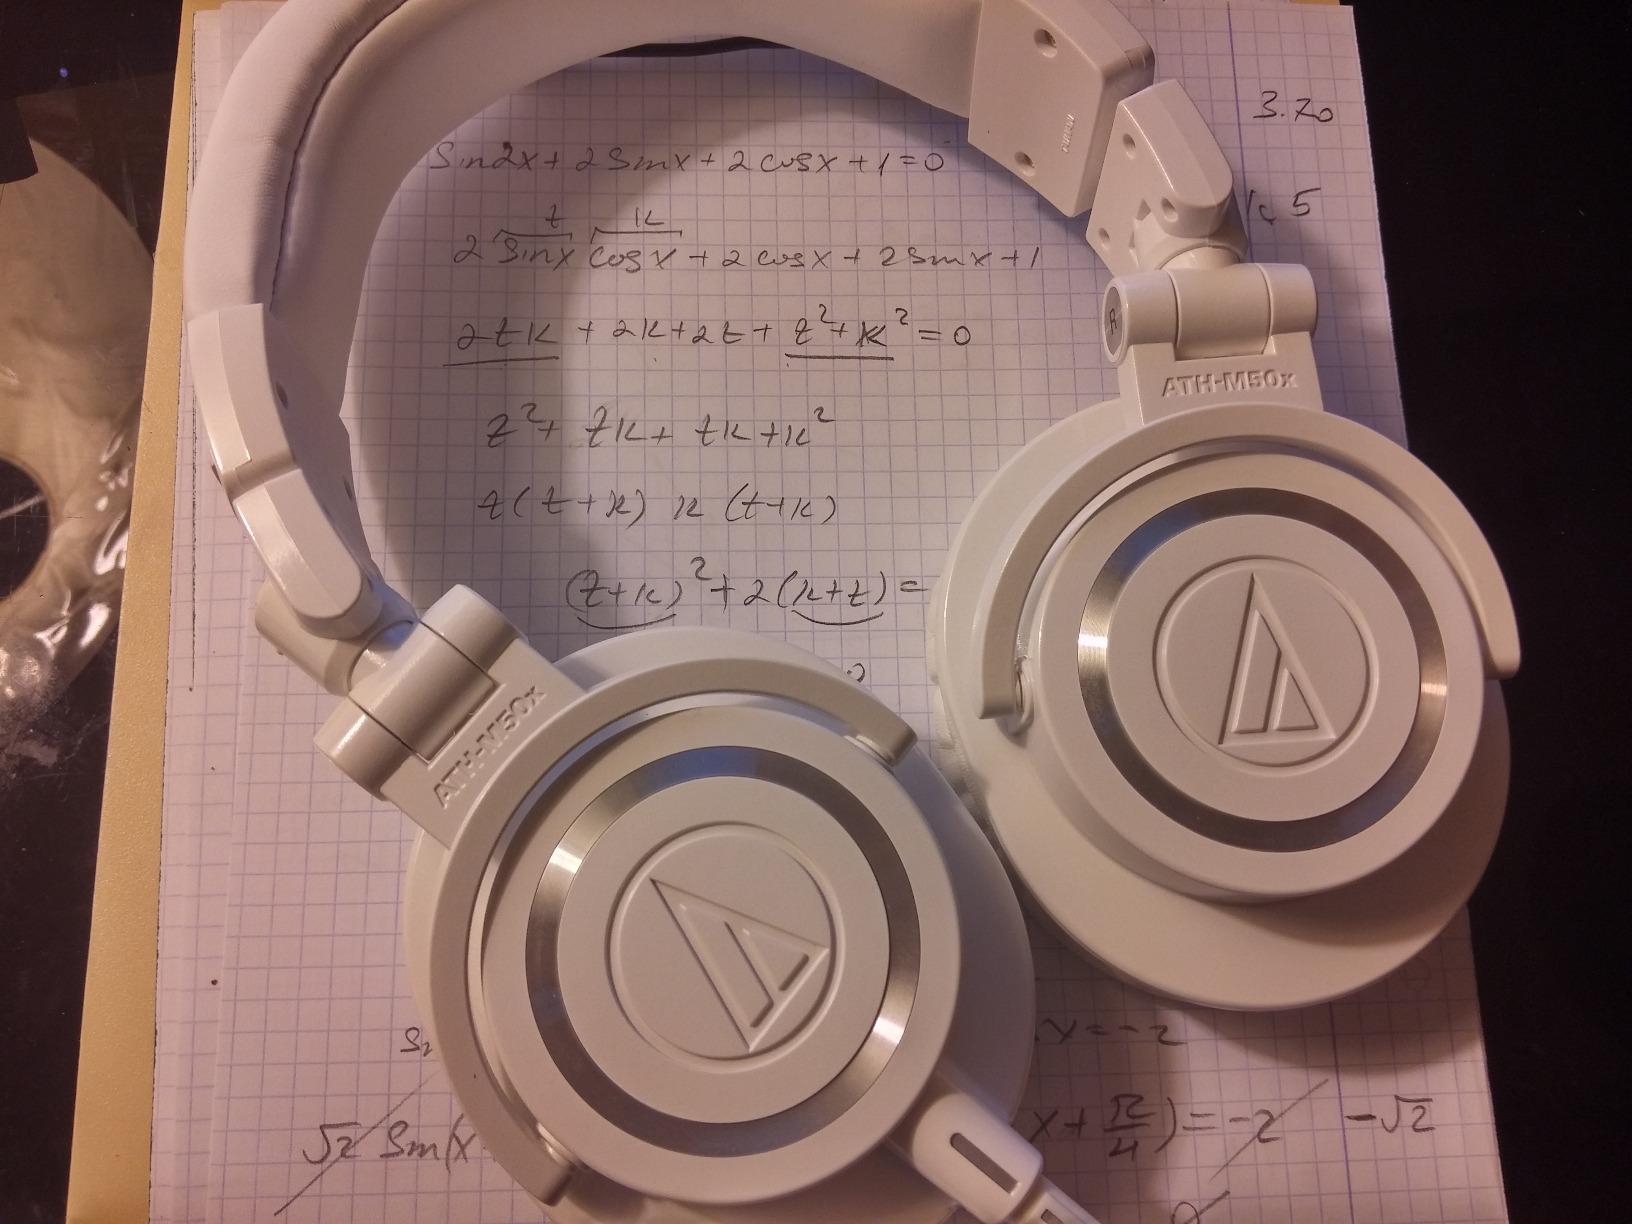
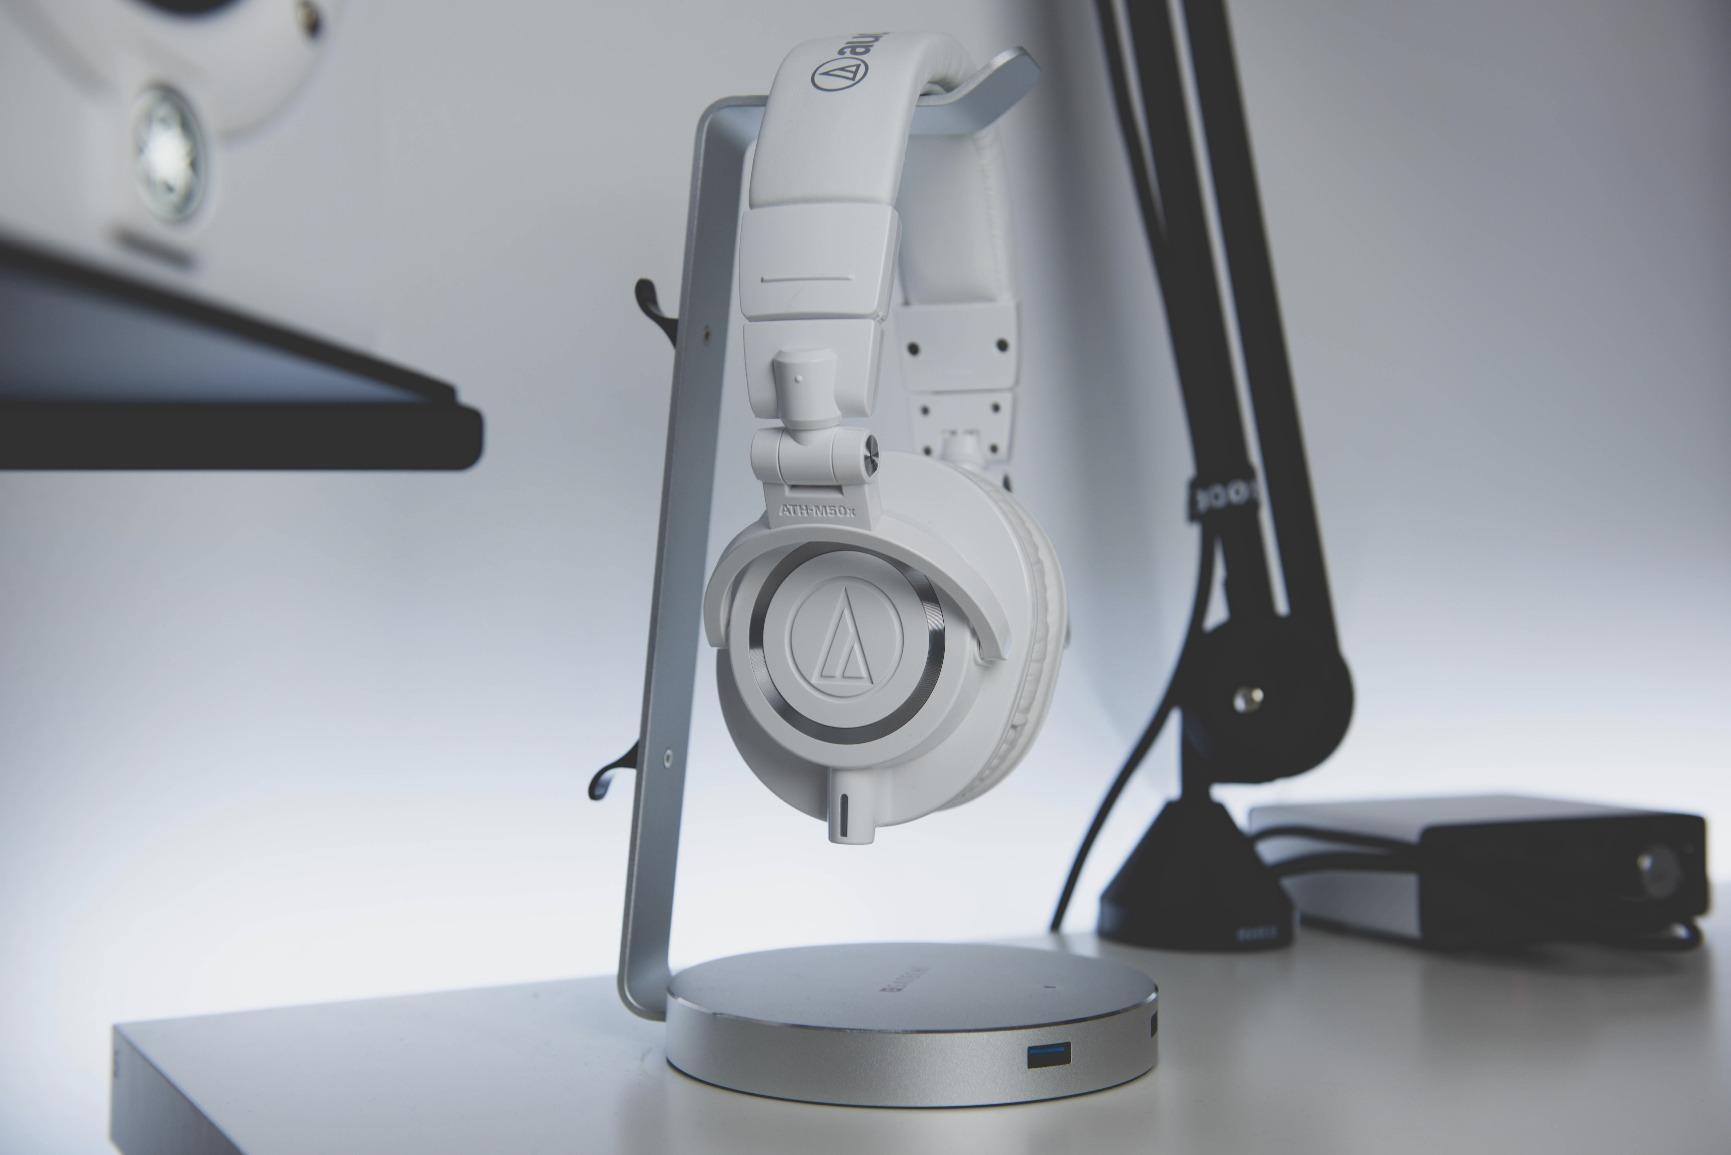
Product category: headphones
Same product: yes